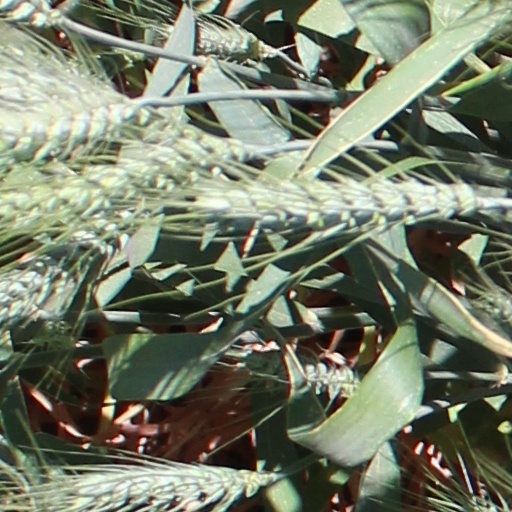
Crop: wheat